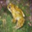
Label: frog